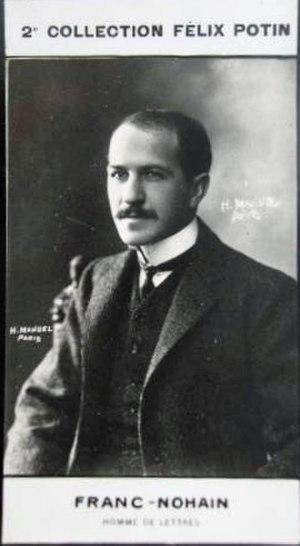
Franc-Nohain
Maurice Étienne Legrand, dit Franc-Nohain, né le 25 octobre 1872 à Corbigny et mort le 18 octobre 1934 à Paris, est un journaliste, écrivain, poète, fabuliste et librettiste français.